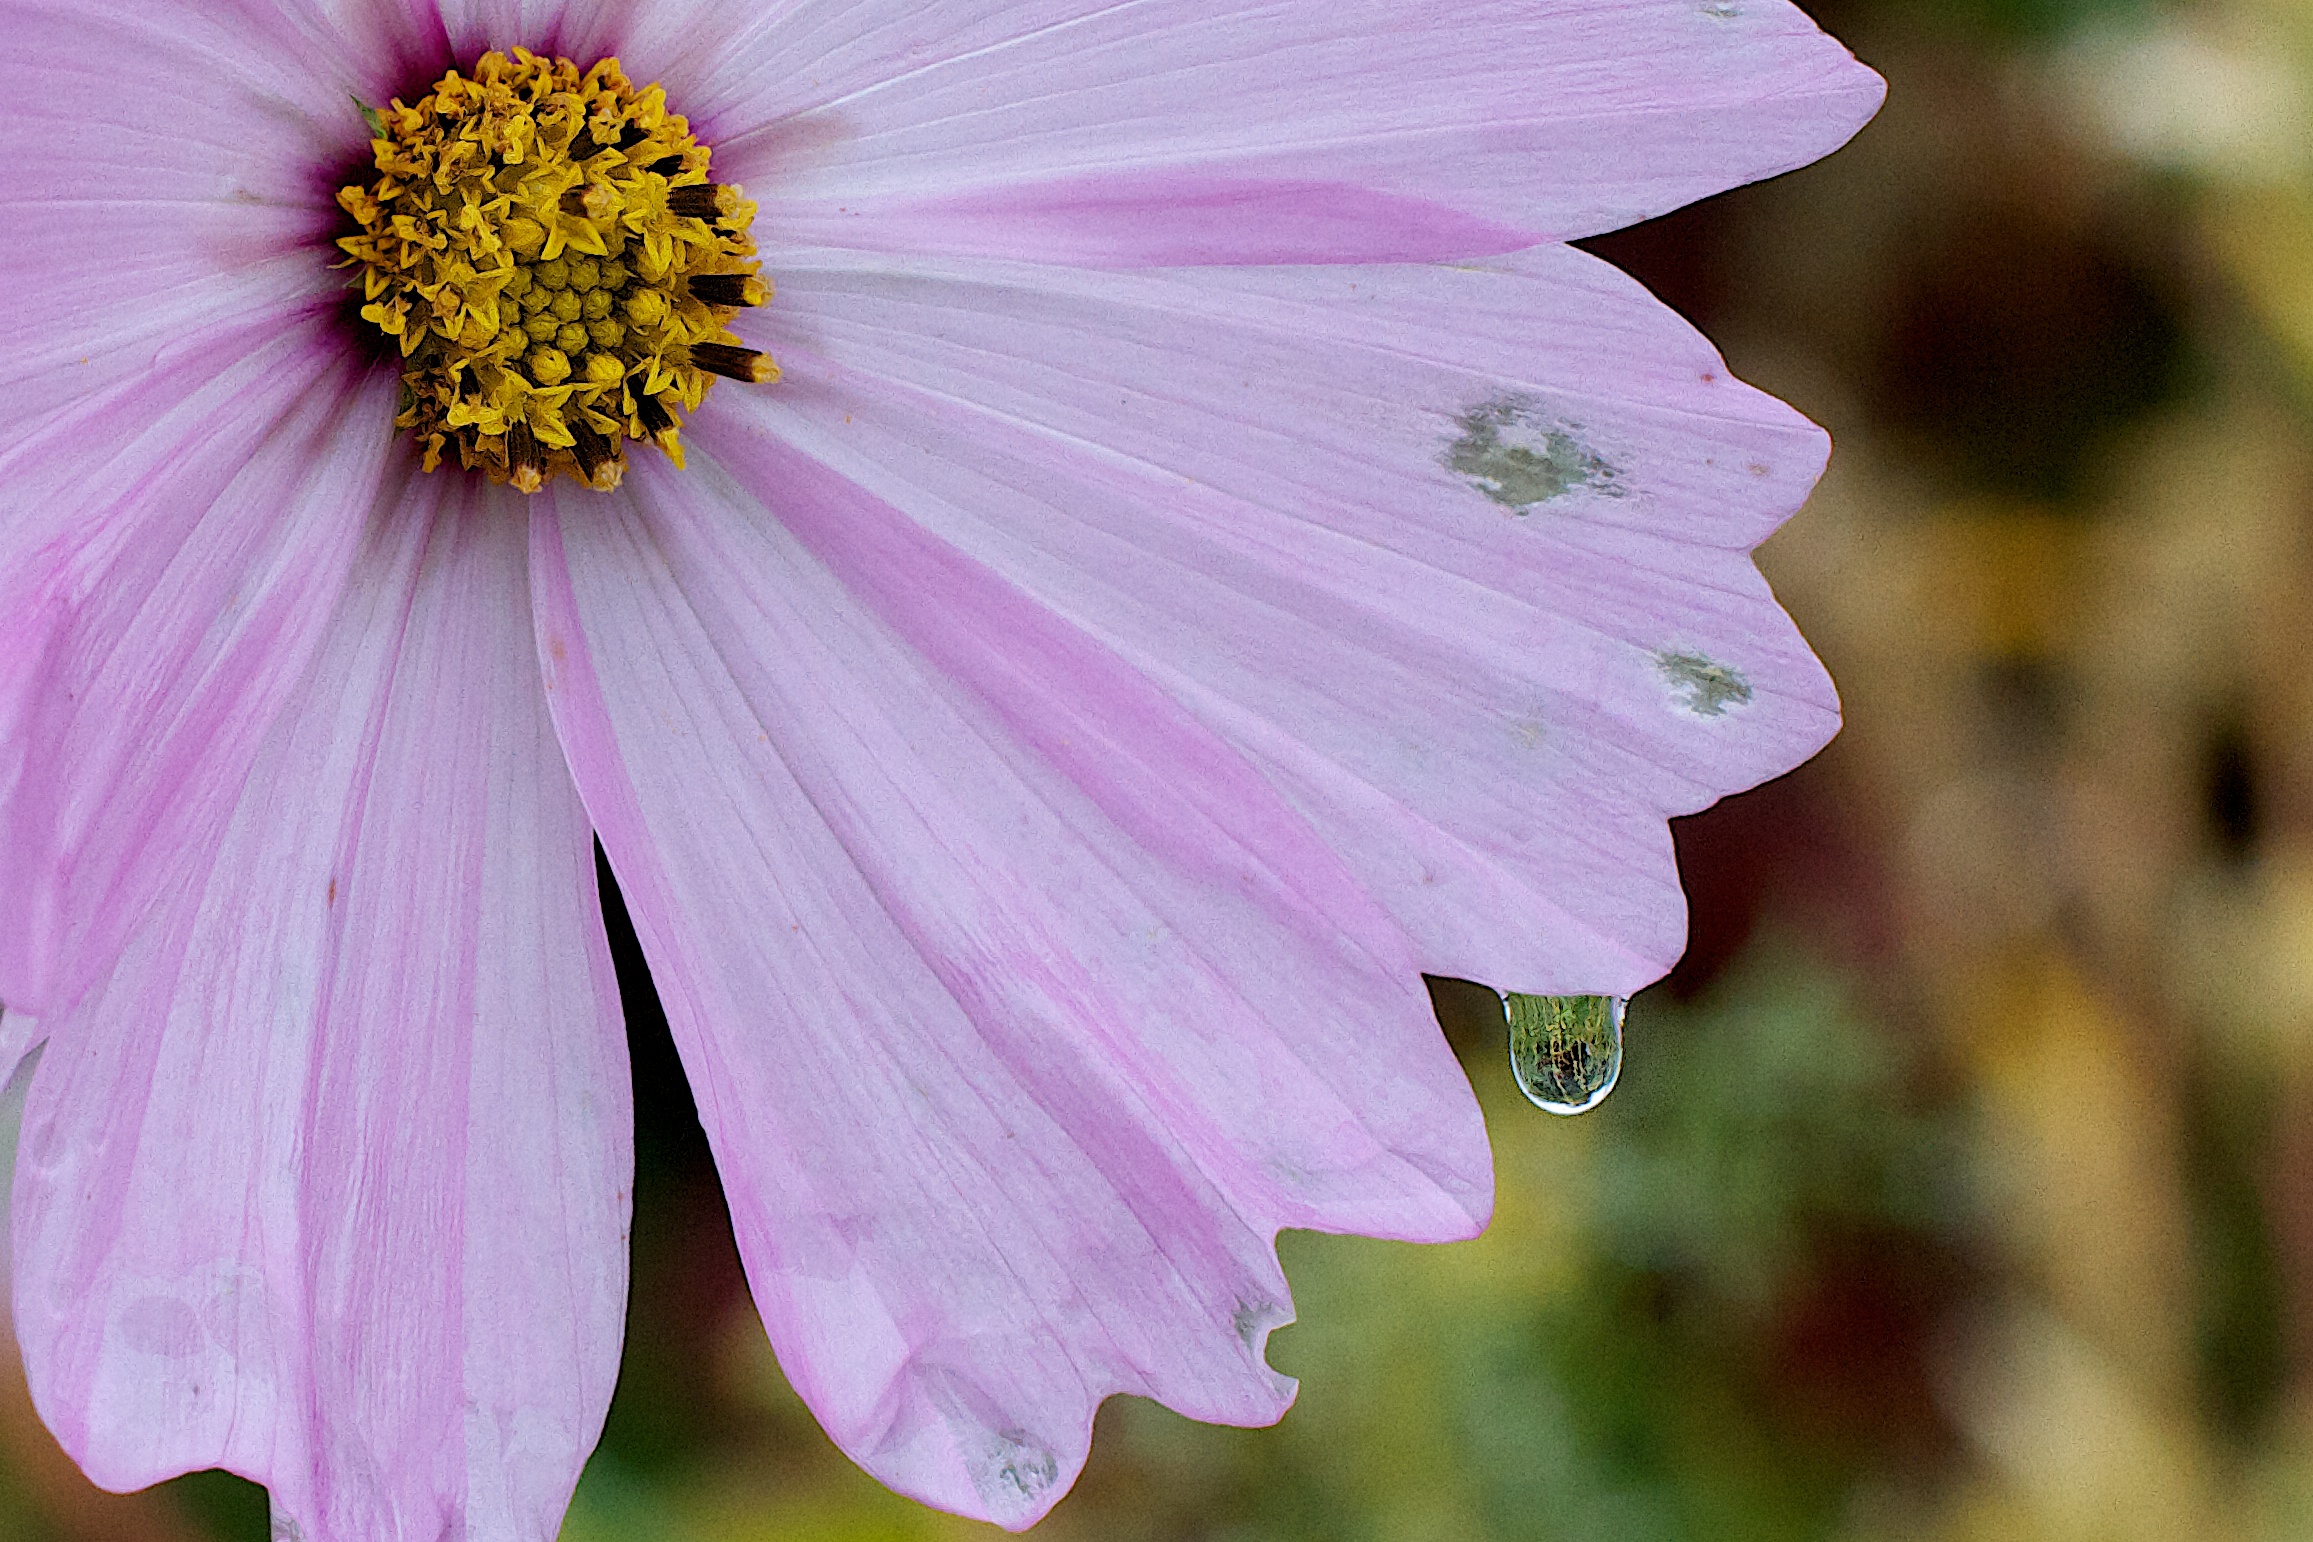
nature, blossom, plant, photography, flower, petal, botany, pink, flora, wildflower, close up, 2012366, macro photography, flowering plant, daisy family, annual plant, plant stem, land plant, garden cosmos